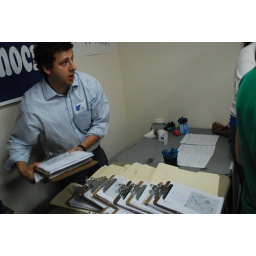
Virginia Young Democrats from across the state came to the Northern Virginia field office in Fairfax on October 4, 2008.Virginia Young Democrats from across the state came to the Northern Virginia field office in Fairfax on October 4, 2008.Virginia Young Democrats from across the state came to the Northern Virginia field office in Fairfax on October 4, 2008.